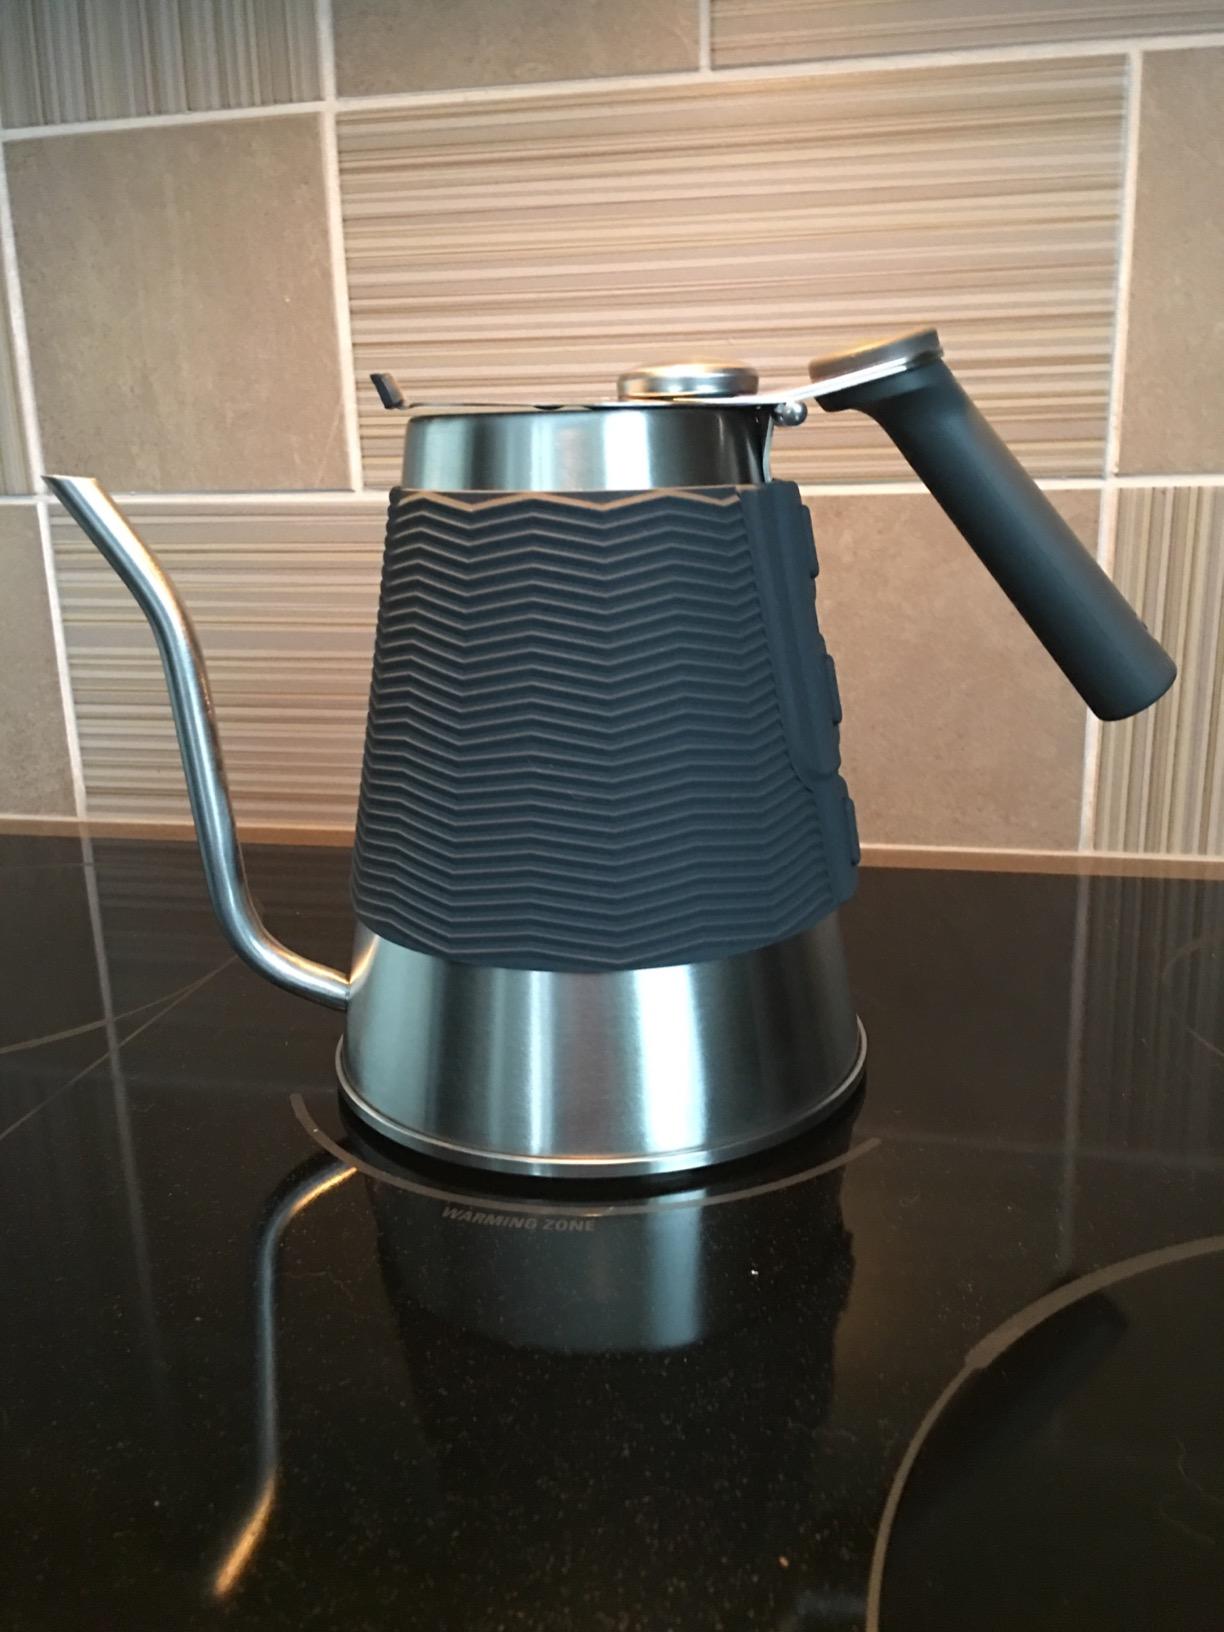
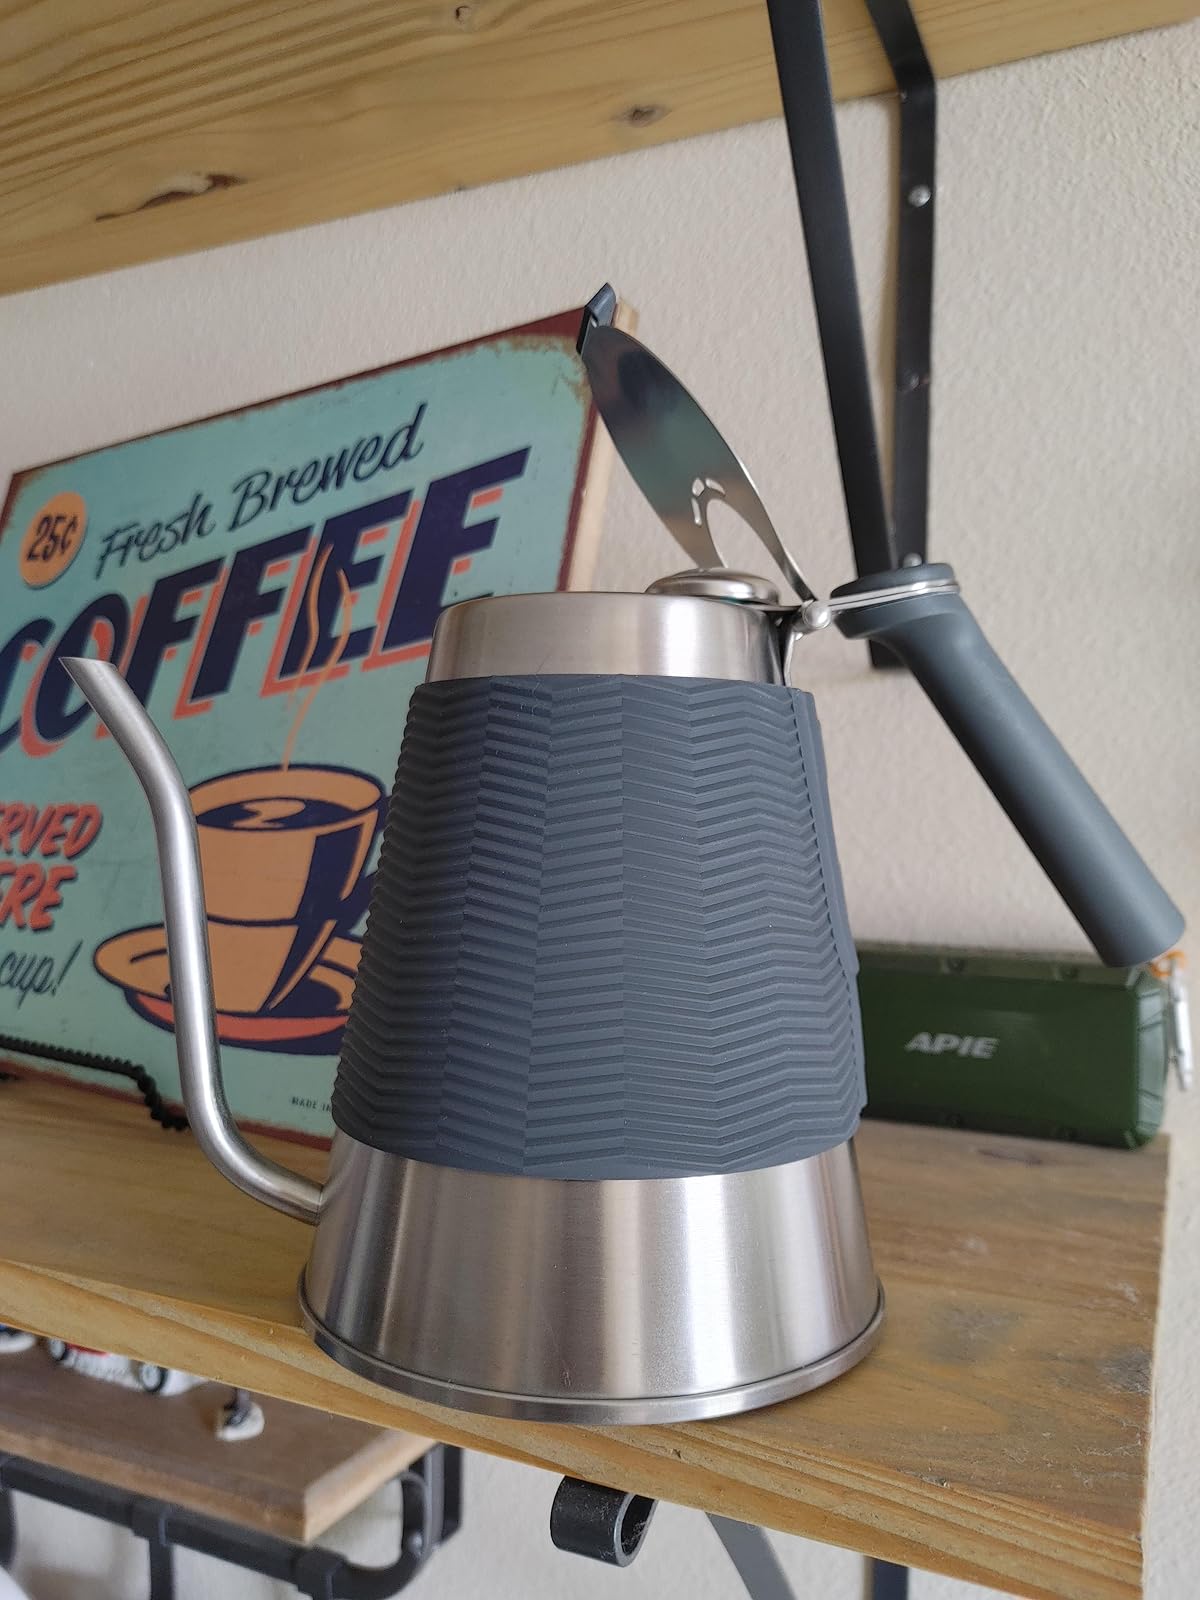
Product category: items_kettle
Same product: yes